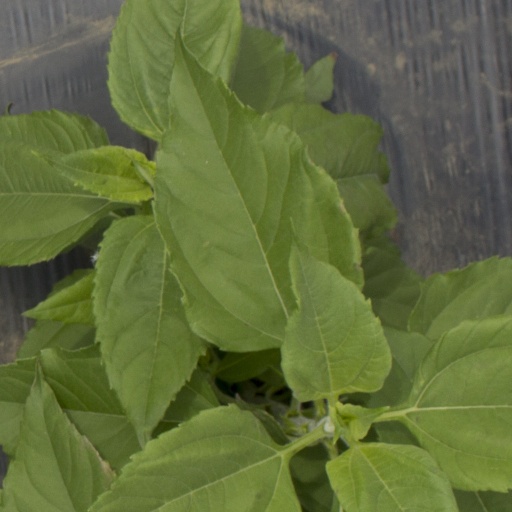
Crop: Jerusalem artichoke